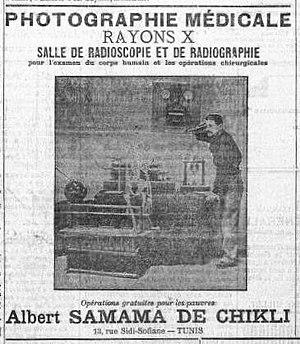
Publicité pour l'atelier de photographie médicale d'Albert Samama-Chikli, parue dans le numéro 3105 du 01.01.1899 de La Dépêche Tunisiennne, Tunis, Tunisie